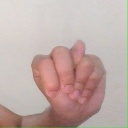
अक्षर: न